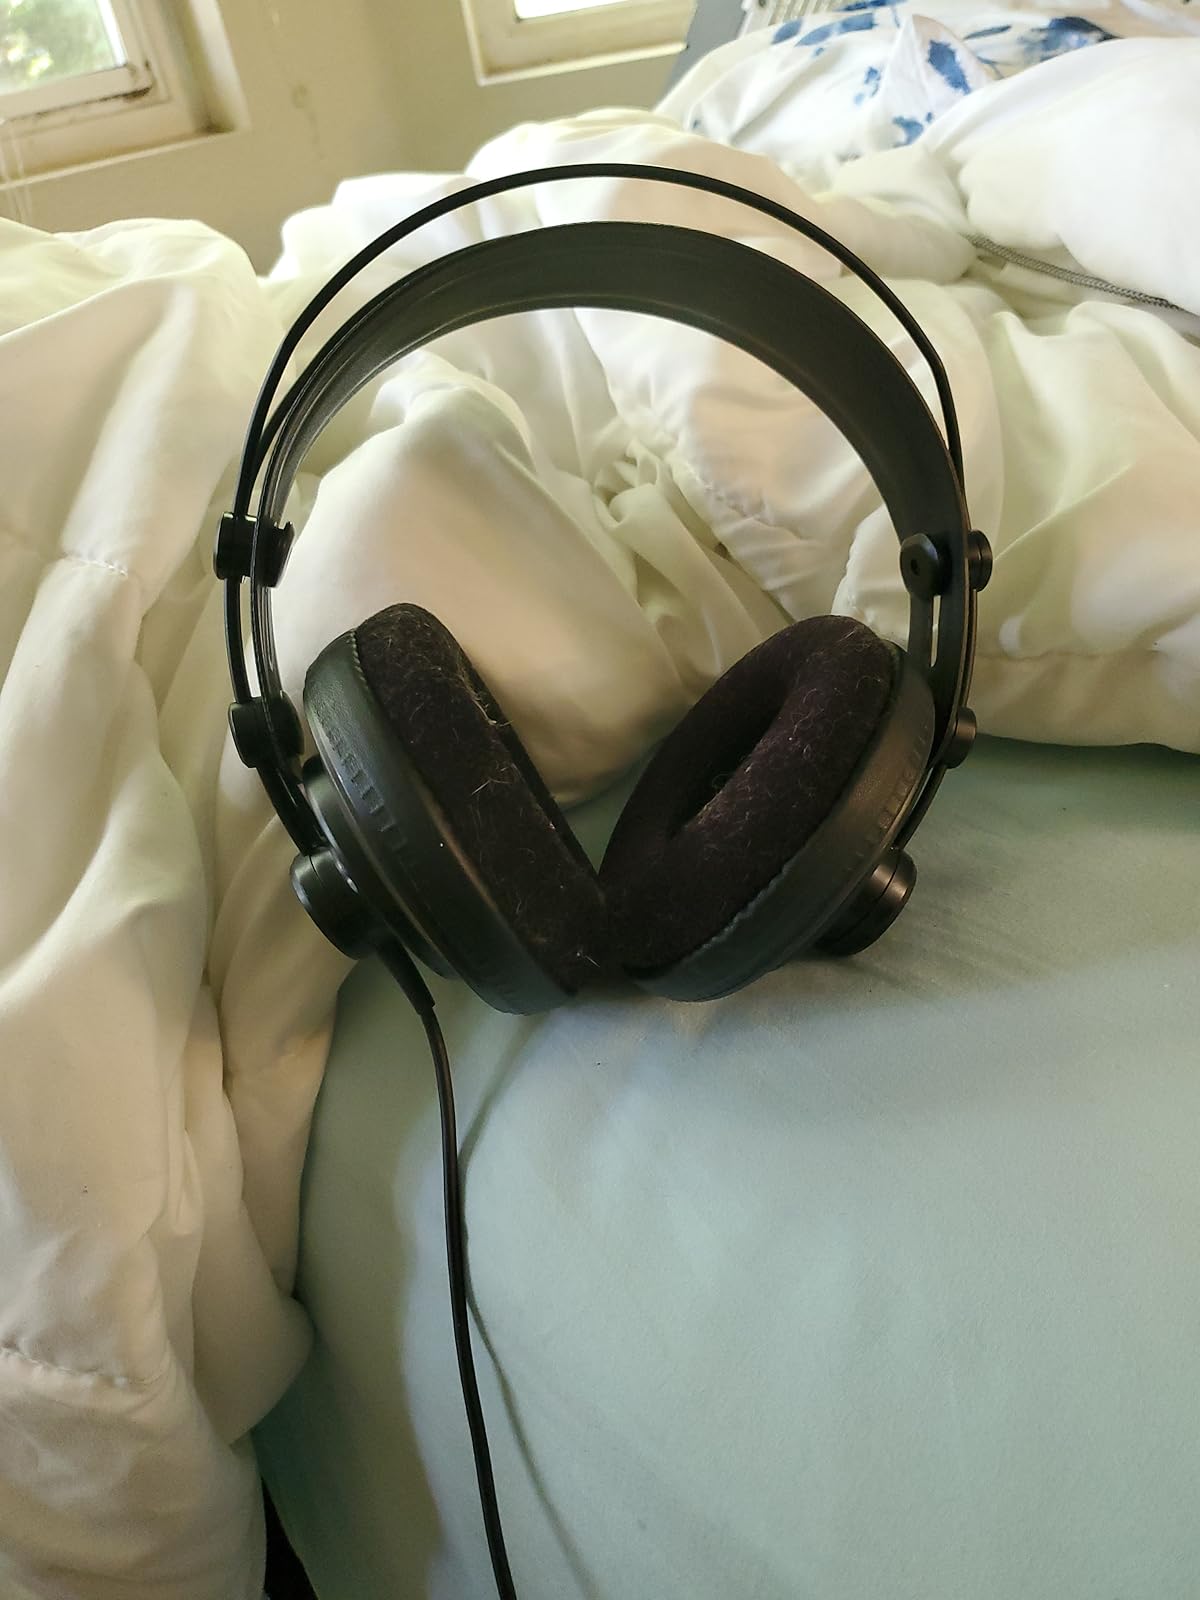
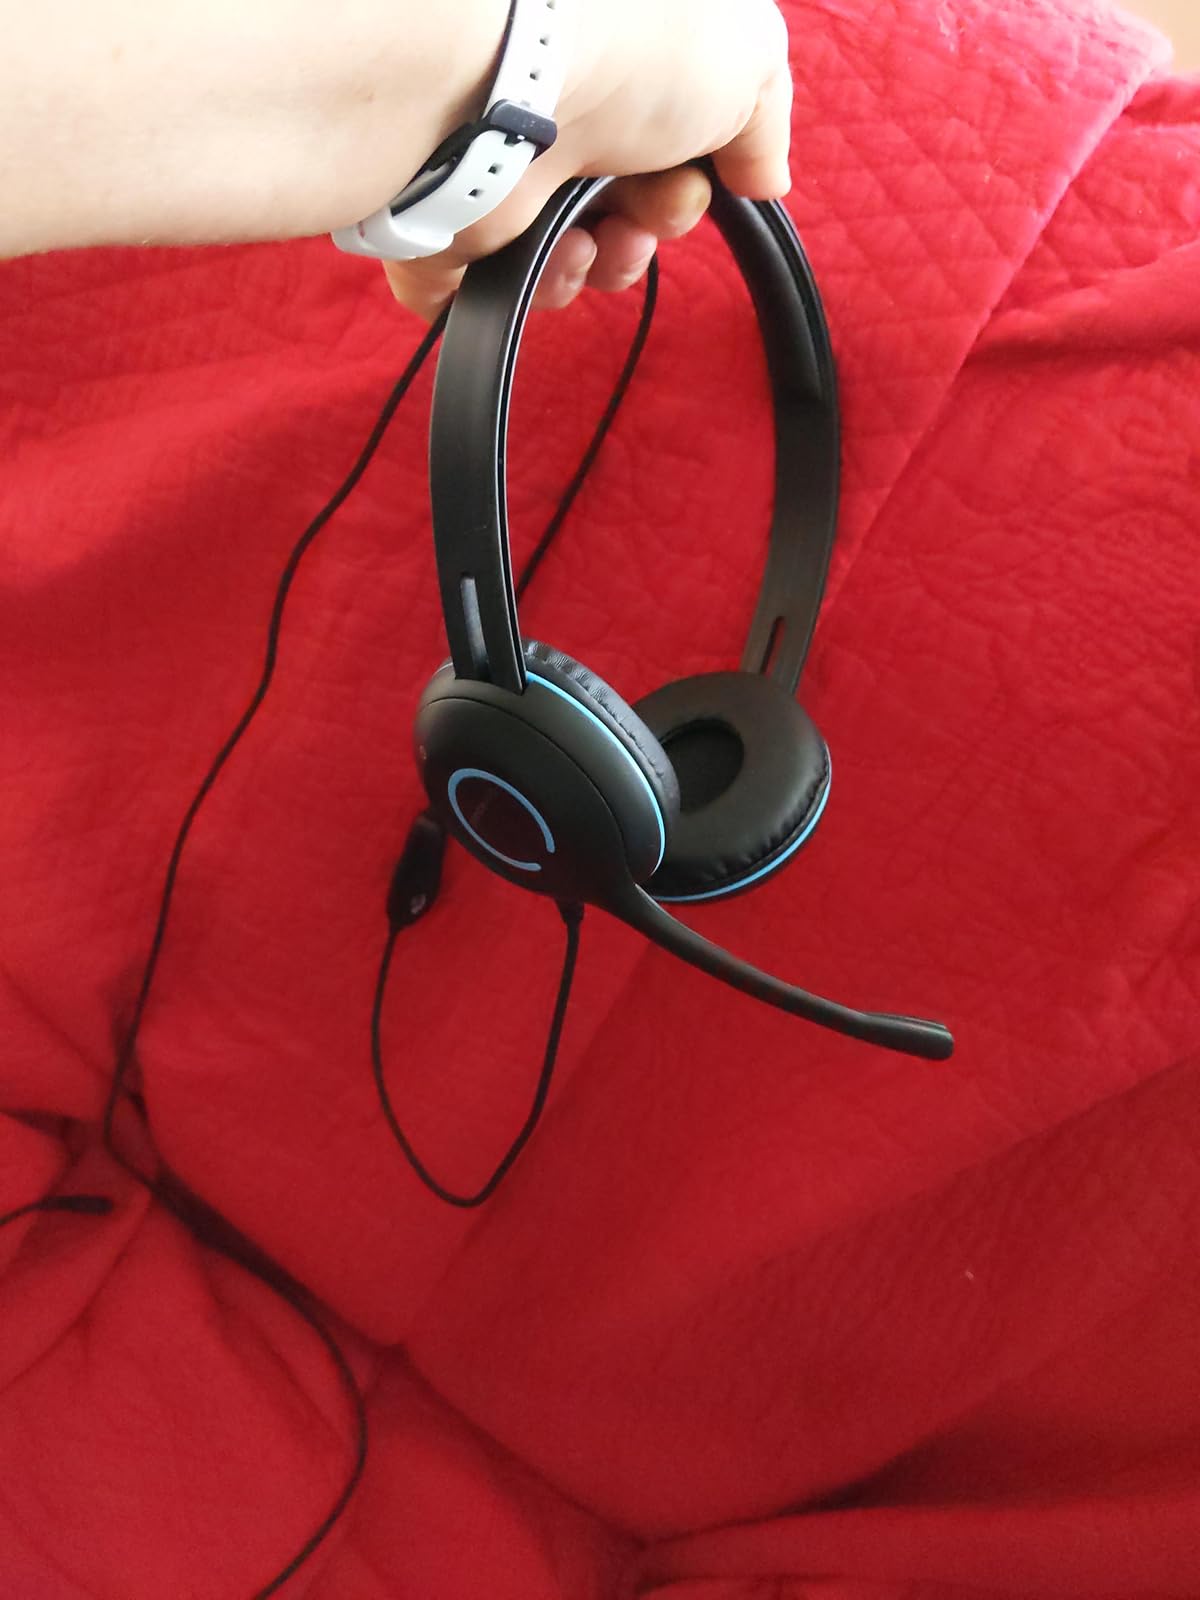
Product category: headphones
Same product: no